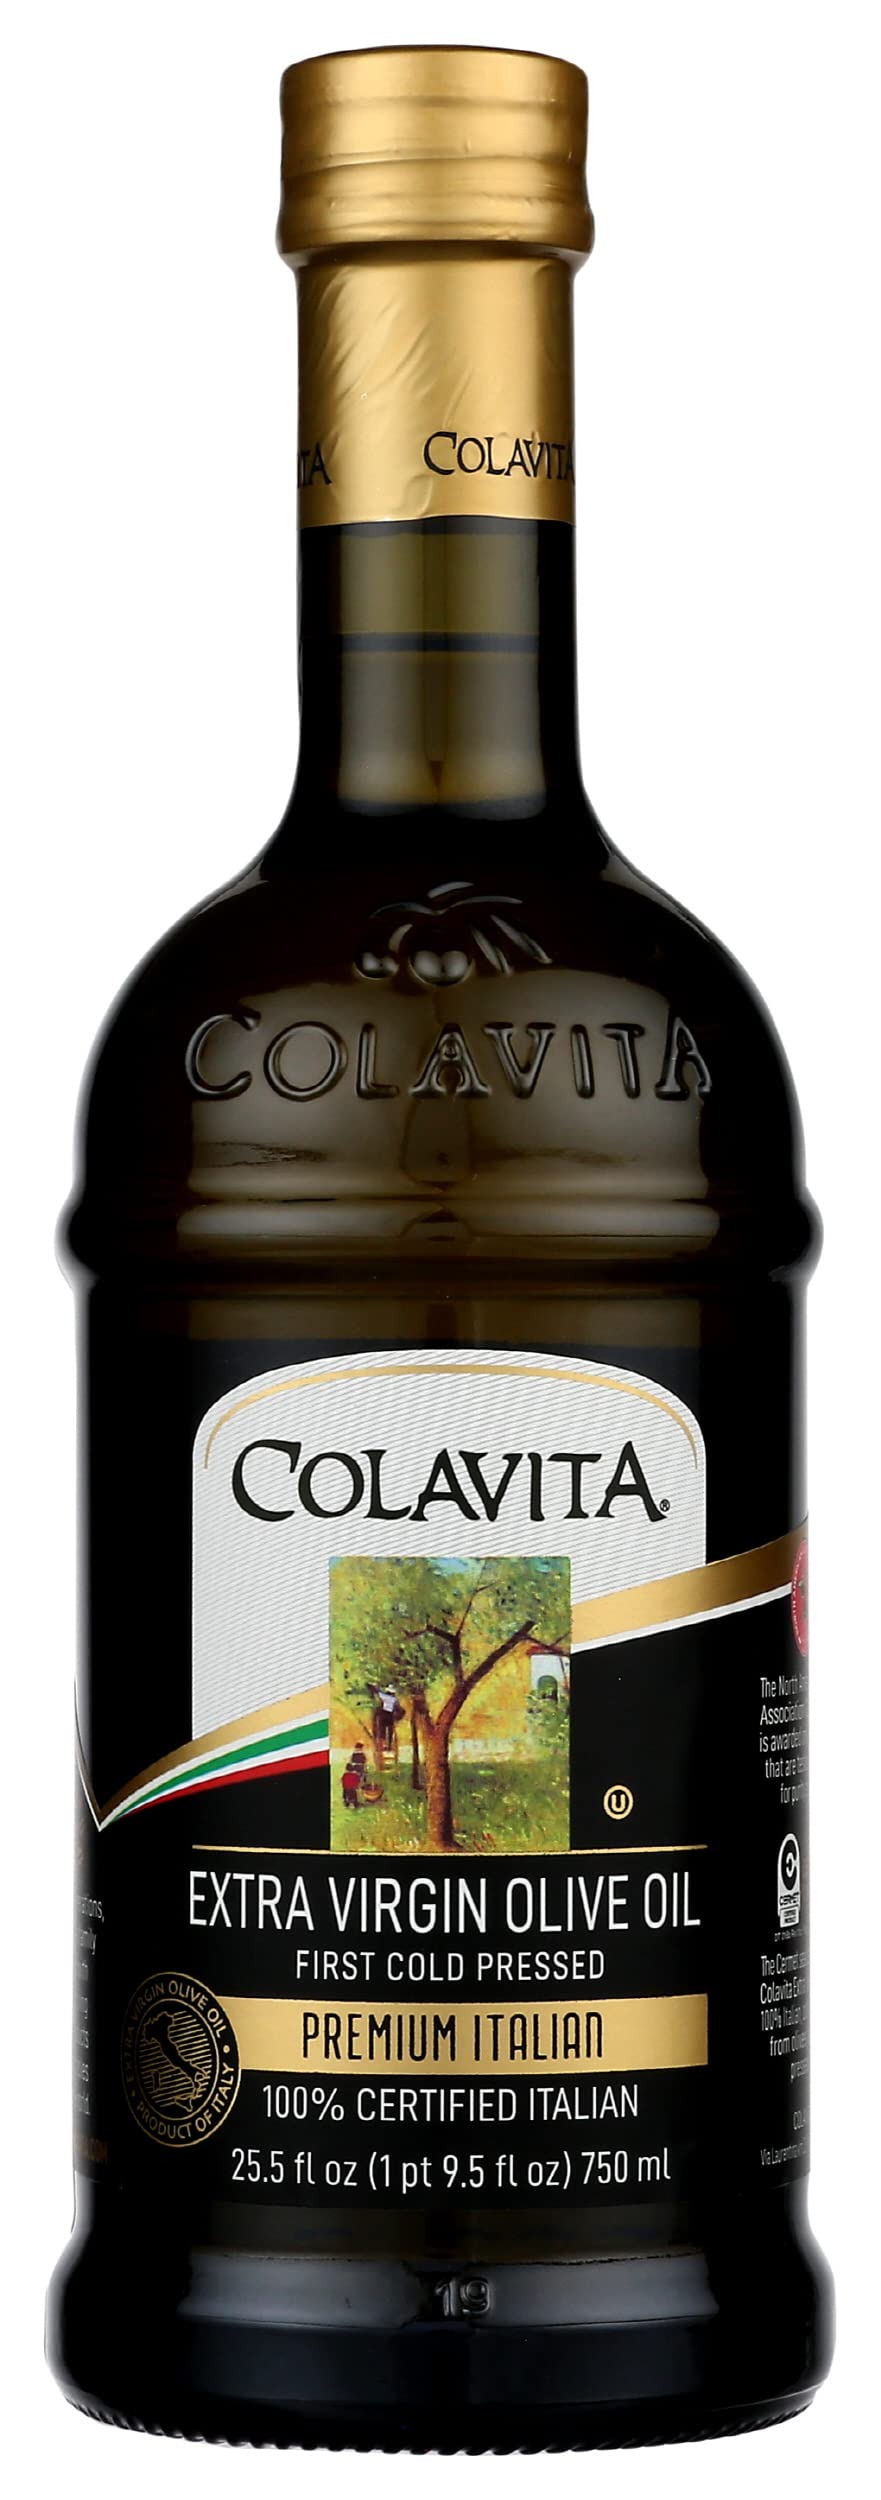
Item Name: Colavita Fruttato Timeless, Extra Virgin Olive Oil, 25.5 oz
Bullet Point 1: This Premium Italian Extra Virgin Olive Oil, made by the Colavita family, has rich aroma and a balanced, full-bodied flavor
Bullet Point 2: The slightly spicy and bitter notes in the flavor profile testify to the Italian authenticity and freshness of this product
Bullet Point 3: organic ingredients that are sustainably harvested and found as locally as possible
Bullet Point 4: The package dimension of the product is 6"L x 5"W x 4"H
Value: 25.4
Unit: Ounce

Price: 30.59